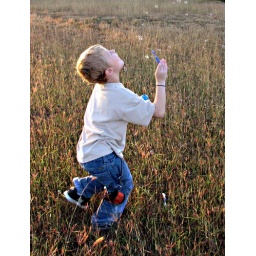
boy blowing bubbles in a field